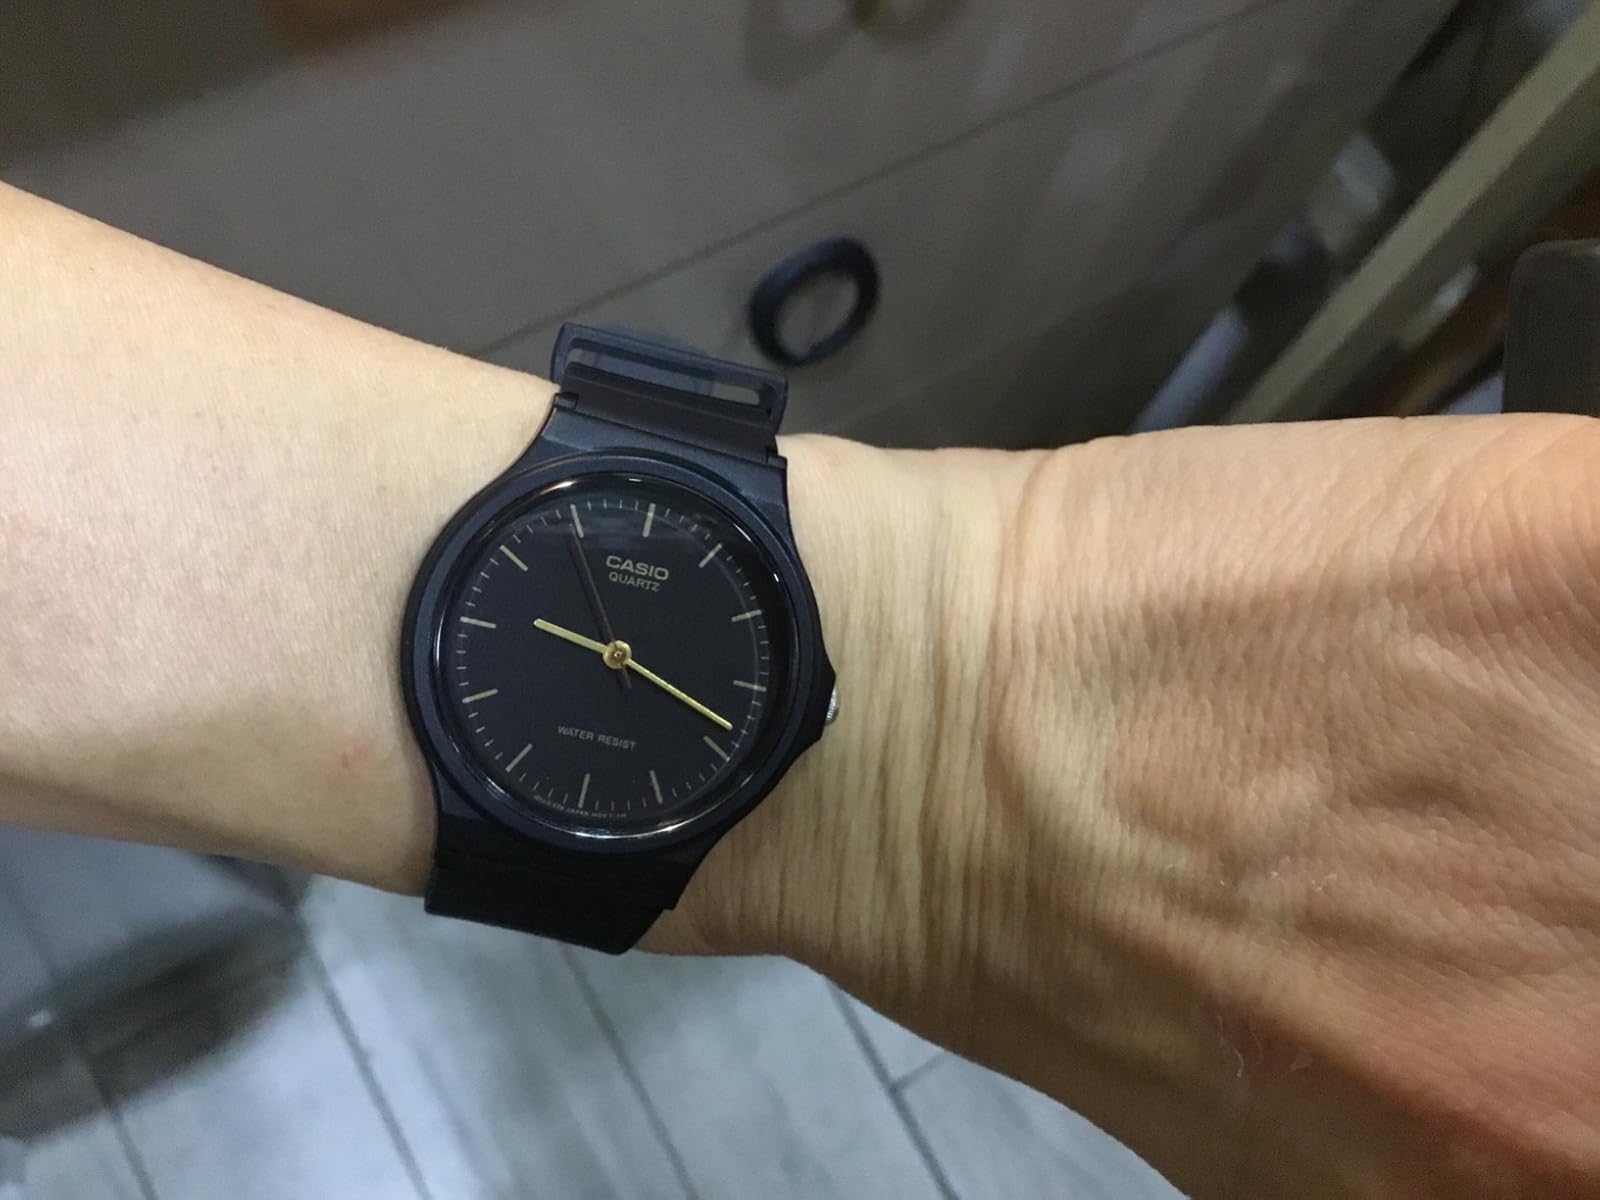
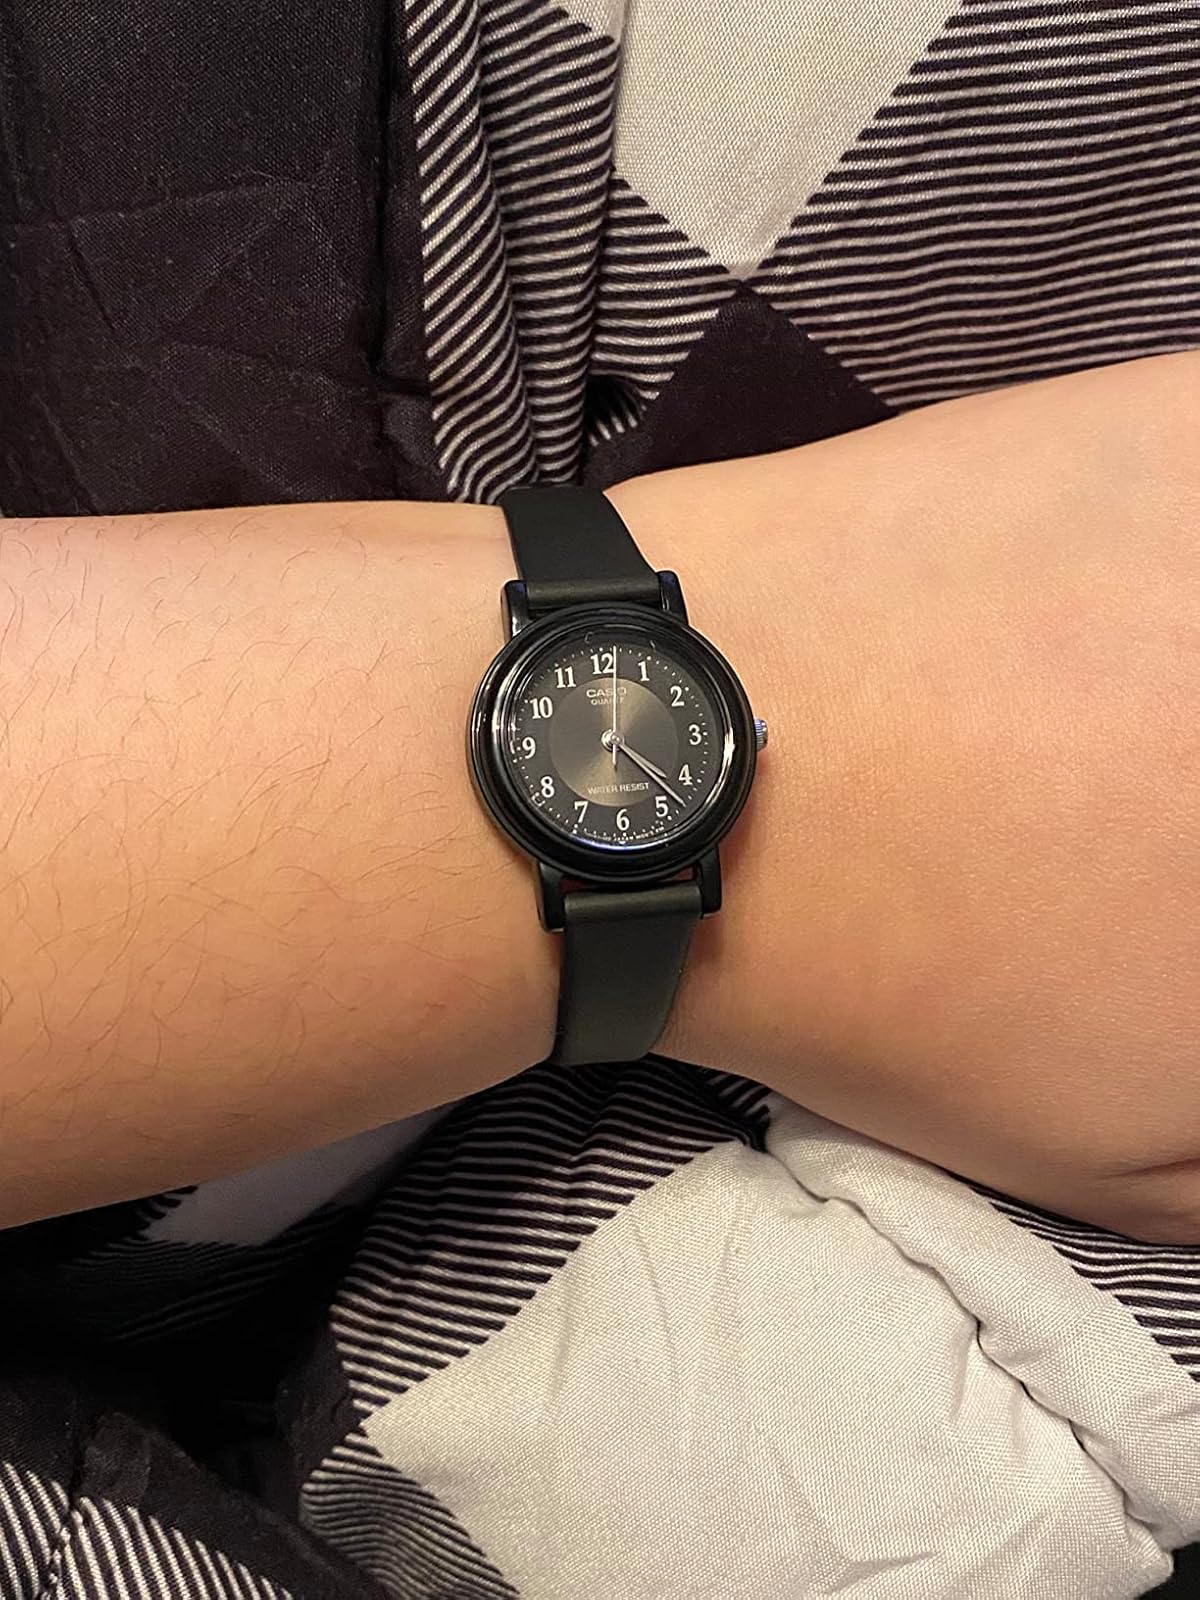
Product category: accessories_watch
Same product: no